Roland Sallai

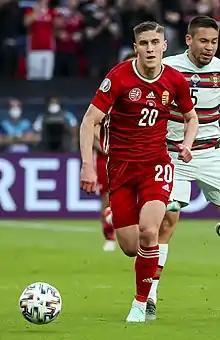
Sallai playing for Hungary at the UEFA Euro 2020

Roland Sallai (born 22 May 1997) is a Hungarian professional footballer who plays as a right winger for Süper Lig club Galatasaray and the Hungary national team.